Tournai railway station

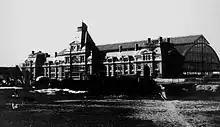
Tournai railway station soon after its completion in 1879

The first train arrived there on 24 January 1842. A first neoclassical stone building dating from the 1840s was later dismantled and replaced to serve as the railway station of the town of Leuze-en-Hainaut.